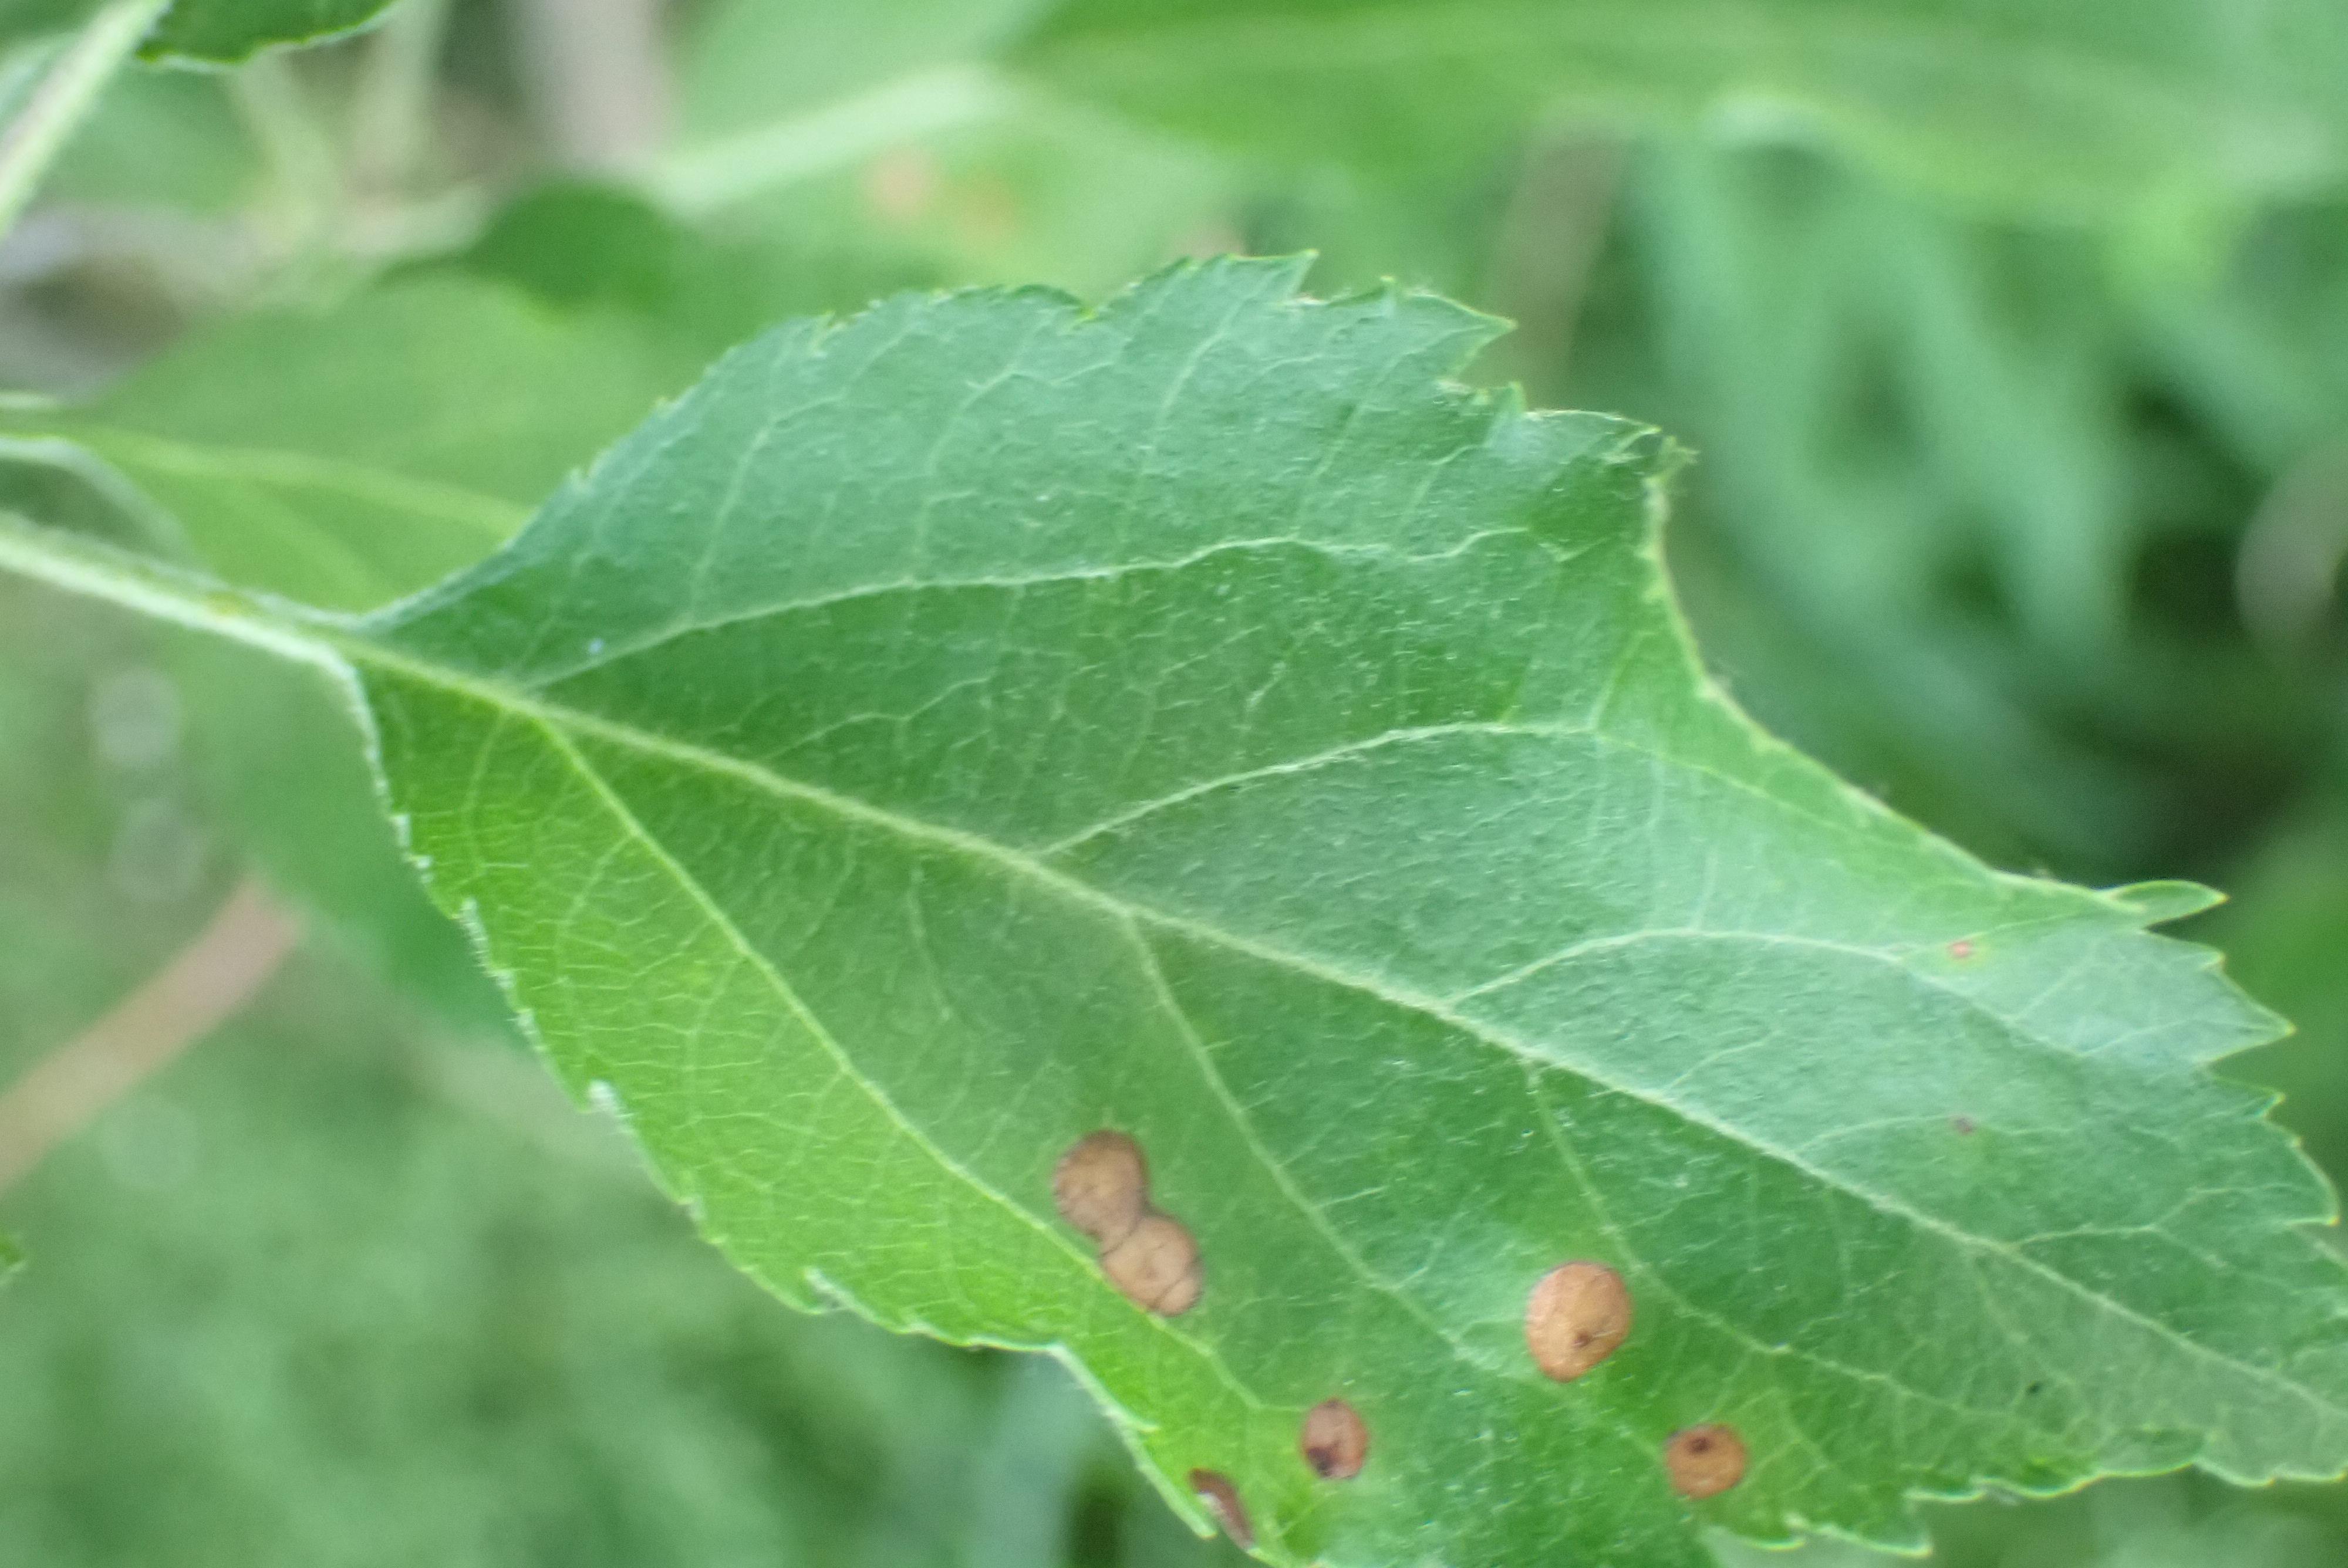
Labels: frog_eye_leaf_spot